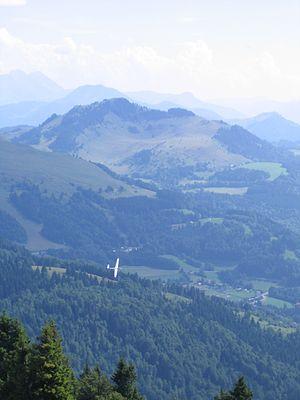
La Pointe de Miribel vue du Mont Forchat
La pointe de Miribel est un sommet de Haute-Savoie situé dans le massif du Chablais.
Le mont Forchat est une montagne du Chablais, culminant à 1 539 m d'altitude dont le sommet est situé sur la commune de Lullin.